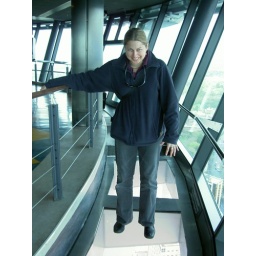
Wendy on the glass floor above Auckland